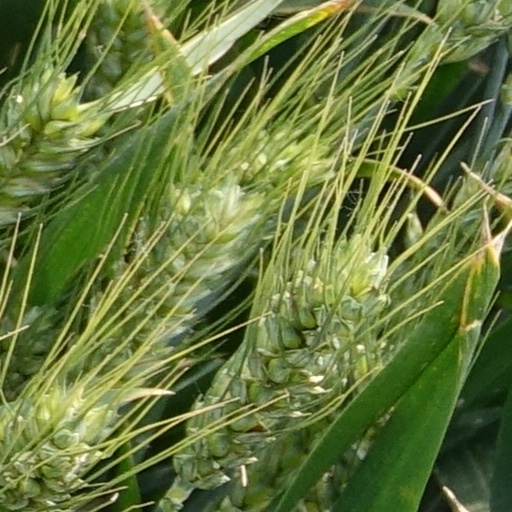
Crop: wheat